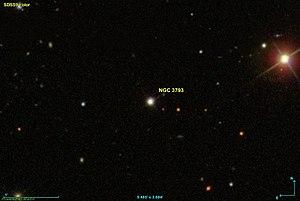
Image créée à l'aide du logiciel Aladin Sky Atlas du Centre de Données astronomiques de Strasbourg et des données publiques en format FIT de SDSS (Sloan Digital Sky Survey).
NGC 3793 est une étoile située dans la constellation de la Grande Ourse. L'astronome allemand Wilhelm Tempel a enregistré la position de cette étoile 12 février 1882.